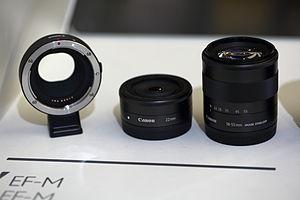
La monture Canon EF-M est une monture d'objectif développée par Canon depuis 2012 pour sa gamme d'appareils photographiques hybrides EOS M équipés d'un capteur au format APS-C. Le système, dérivé de la monture Canon EF, fait son apparition avec le Canon EOS M, premier hybride de la marque. La marque japonaise est alors le dernier constructeur d'appareils photo à commercialiser un appareil hybrides.